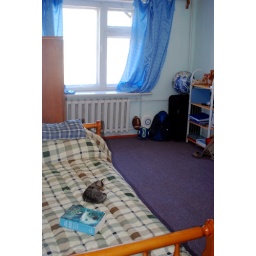
Along with Alex's cat who was sleeping over for the weekend